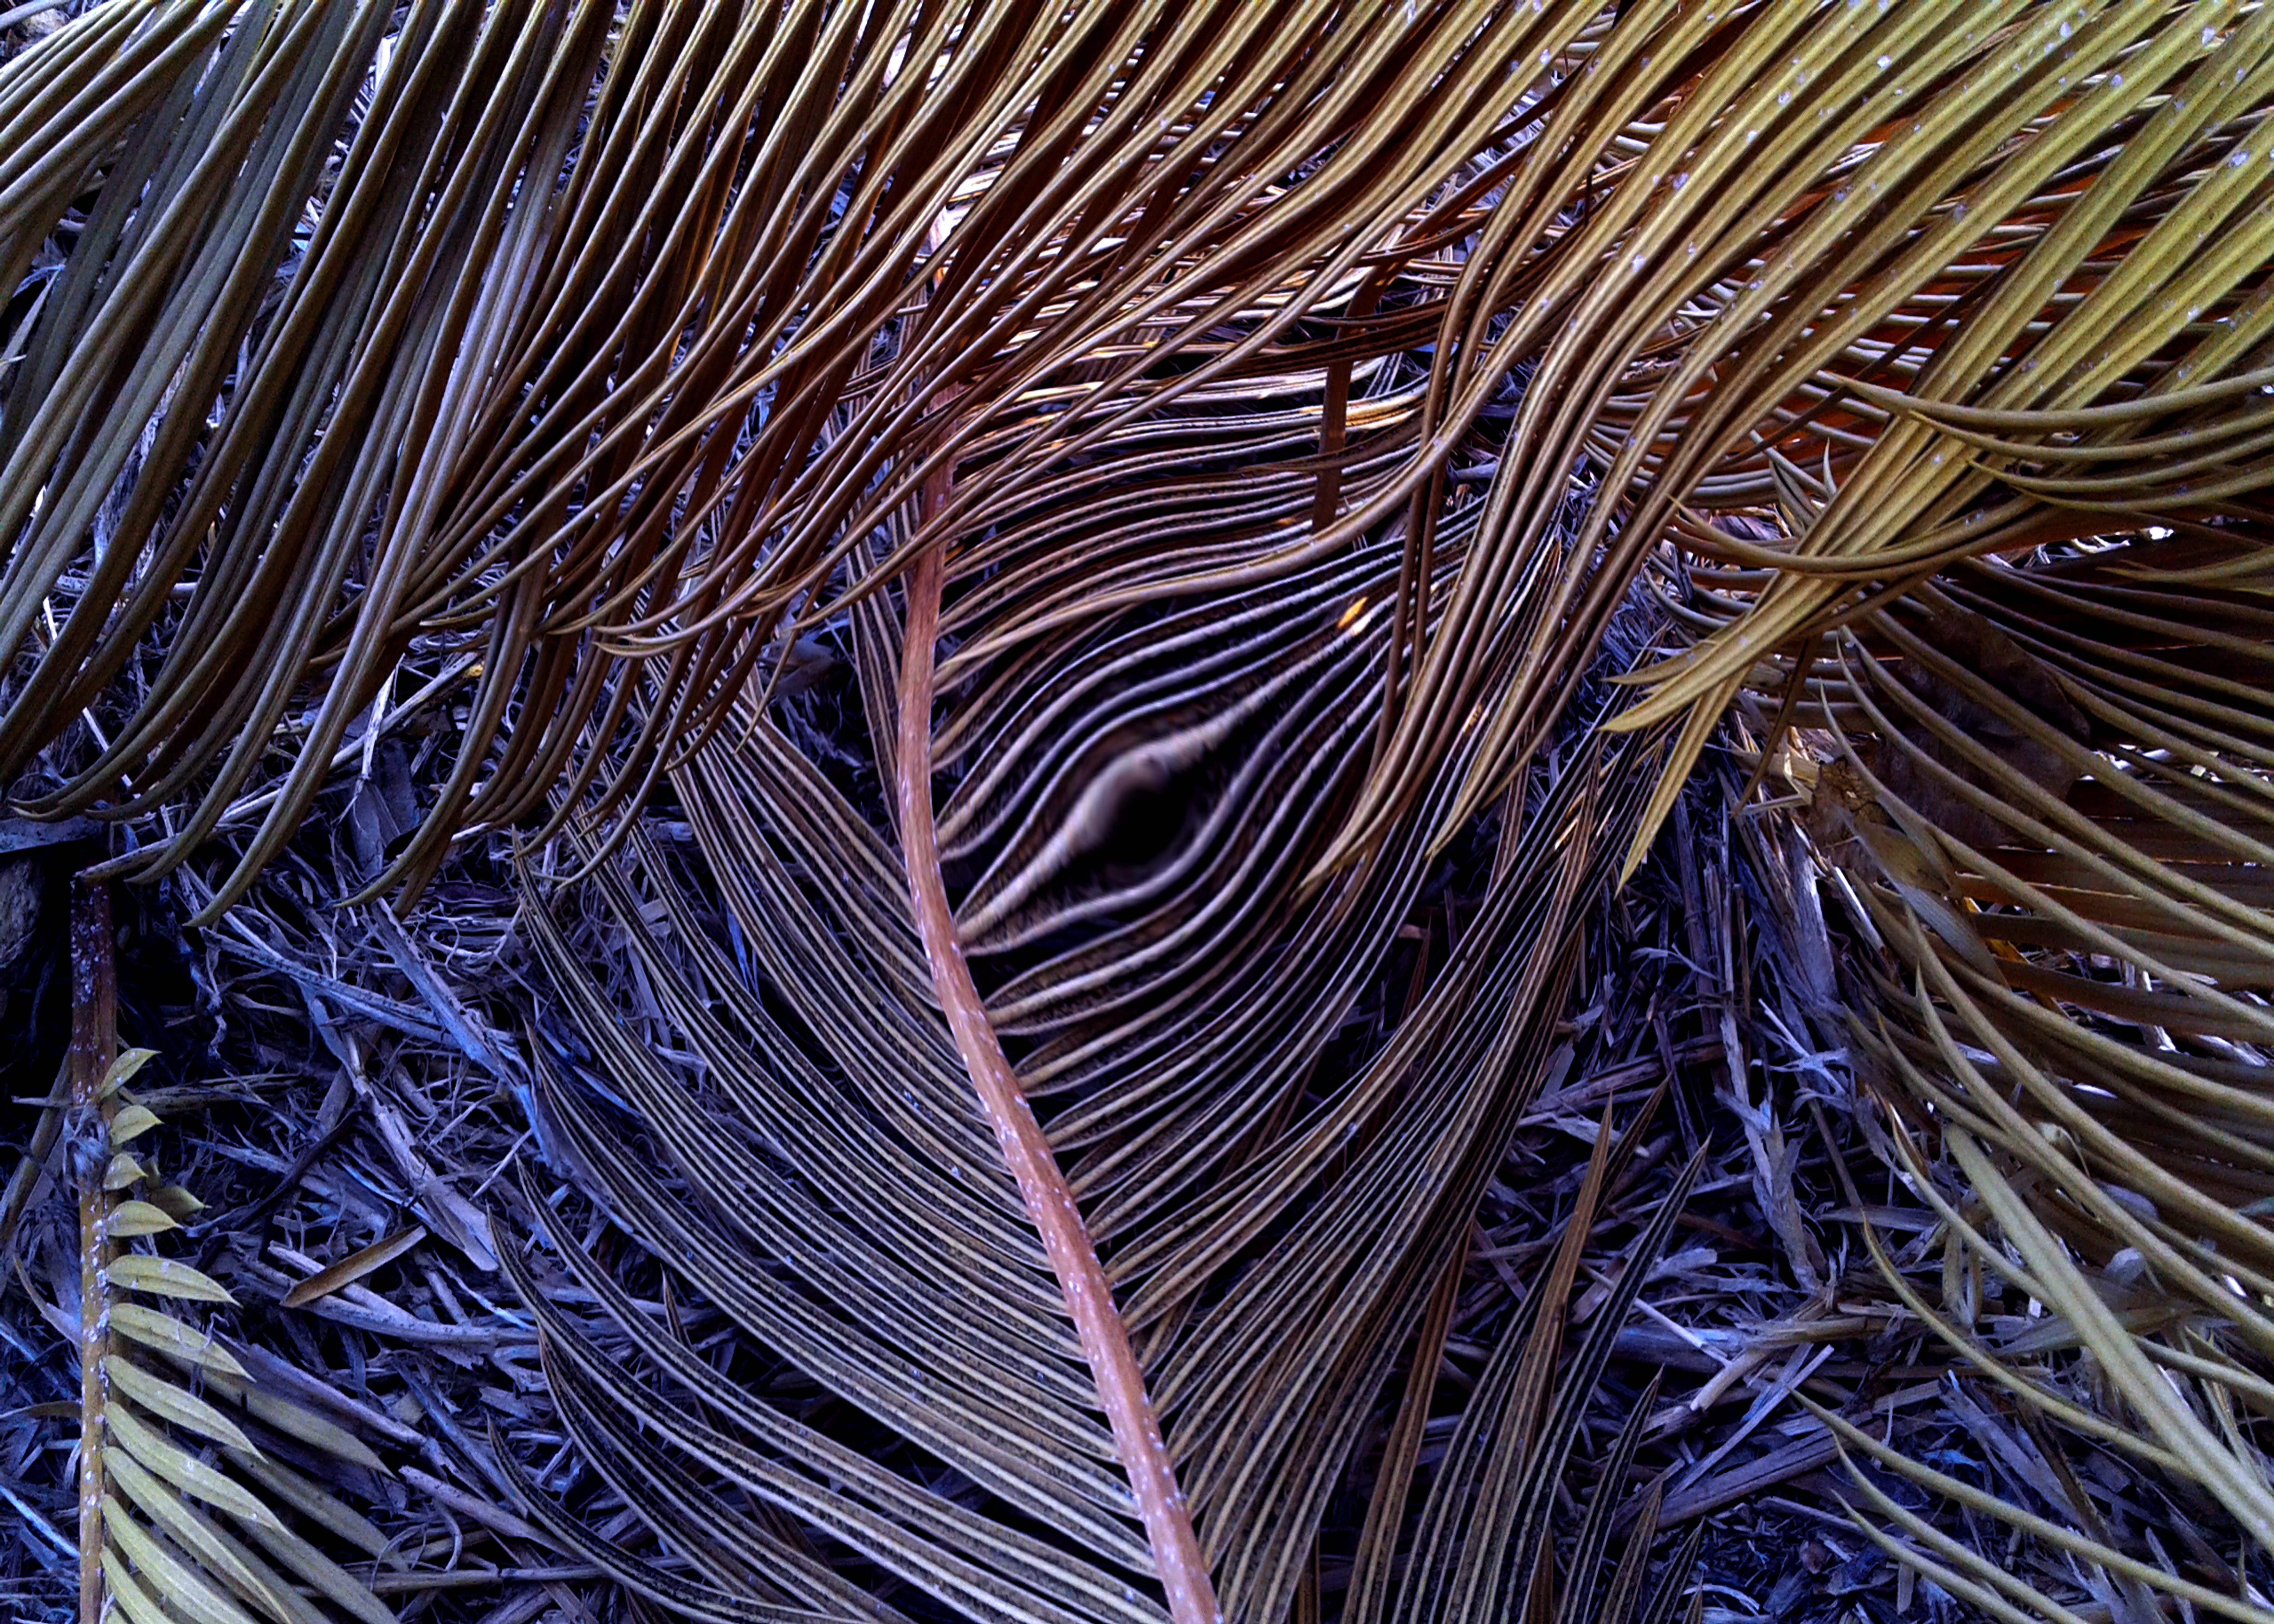
leaves, branches, dried, textures, abstract, colors, natural material, wood, pattern, grass, electric blue, terrestrial plant, metal, circle, steel, graphics, macro photography, twig